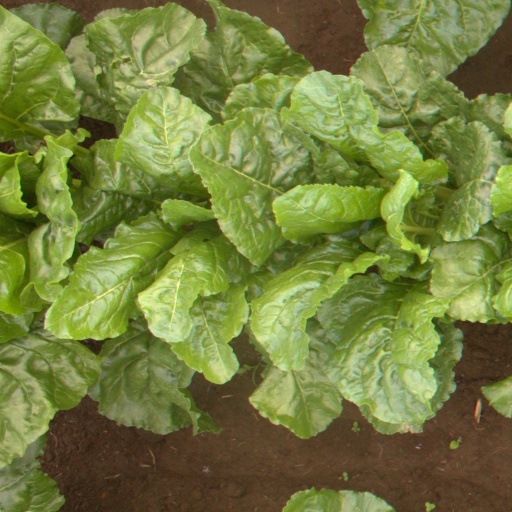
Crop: sugar beet